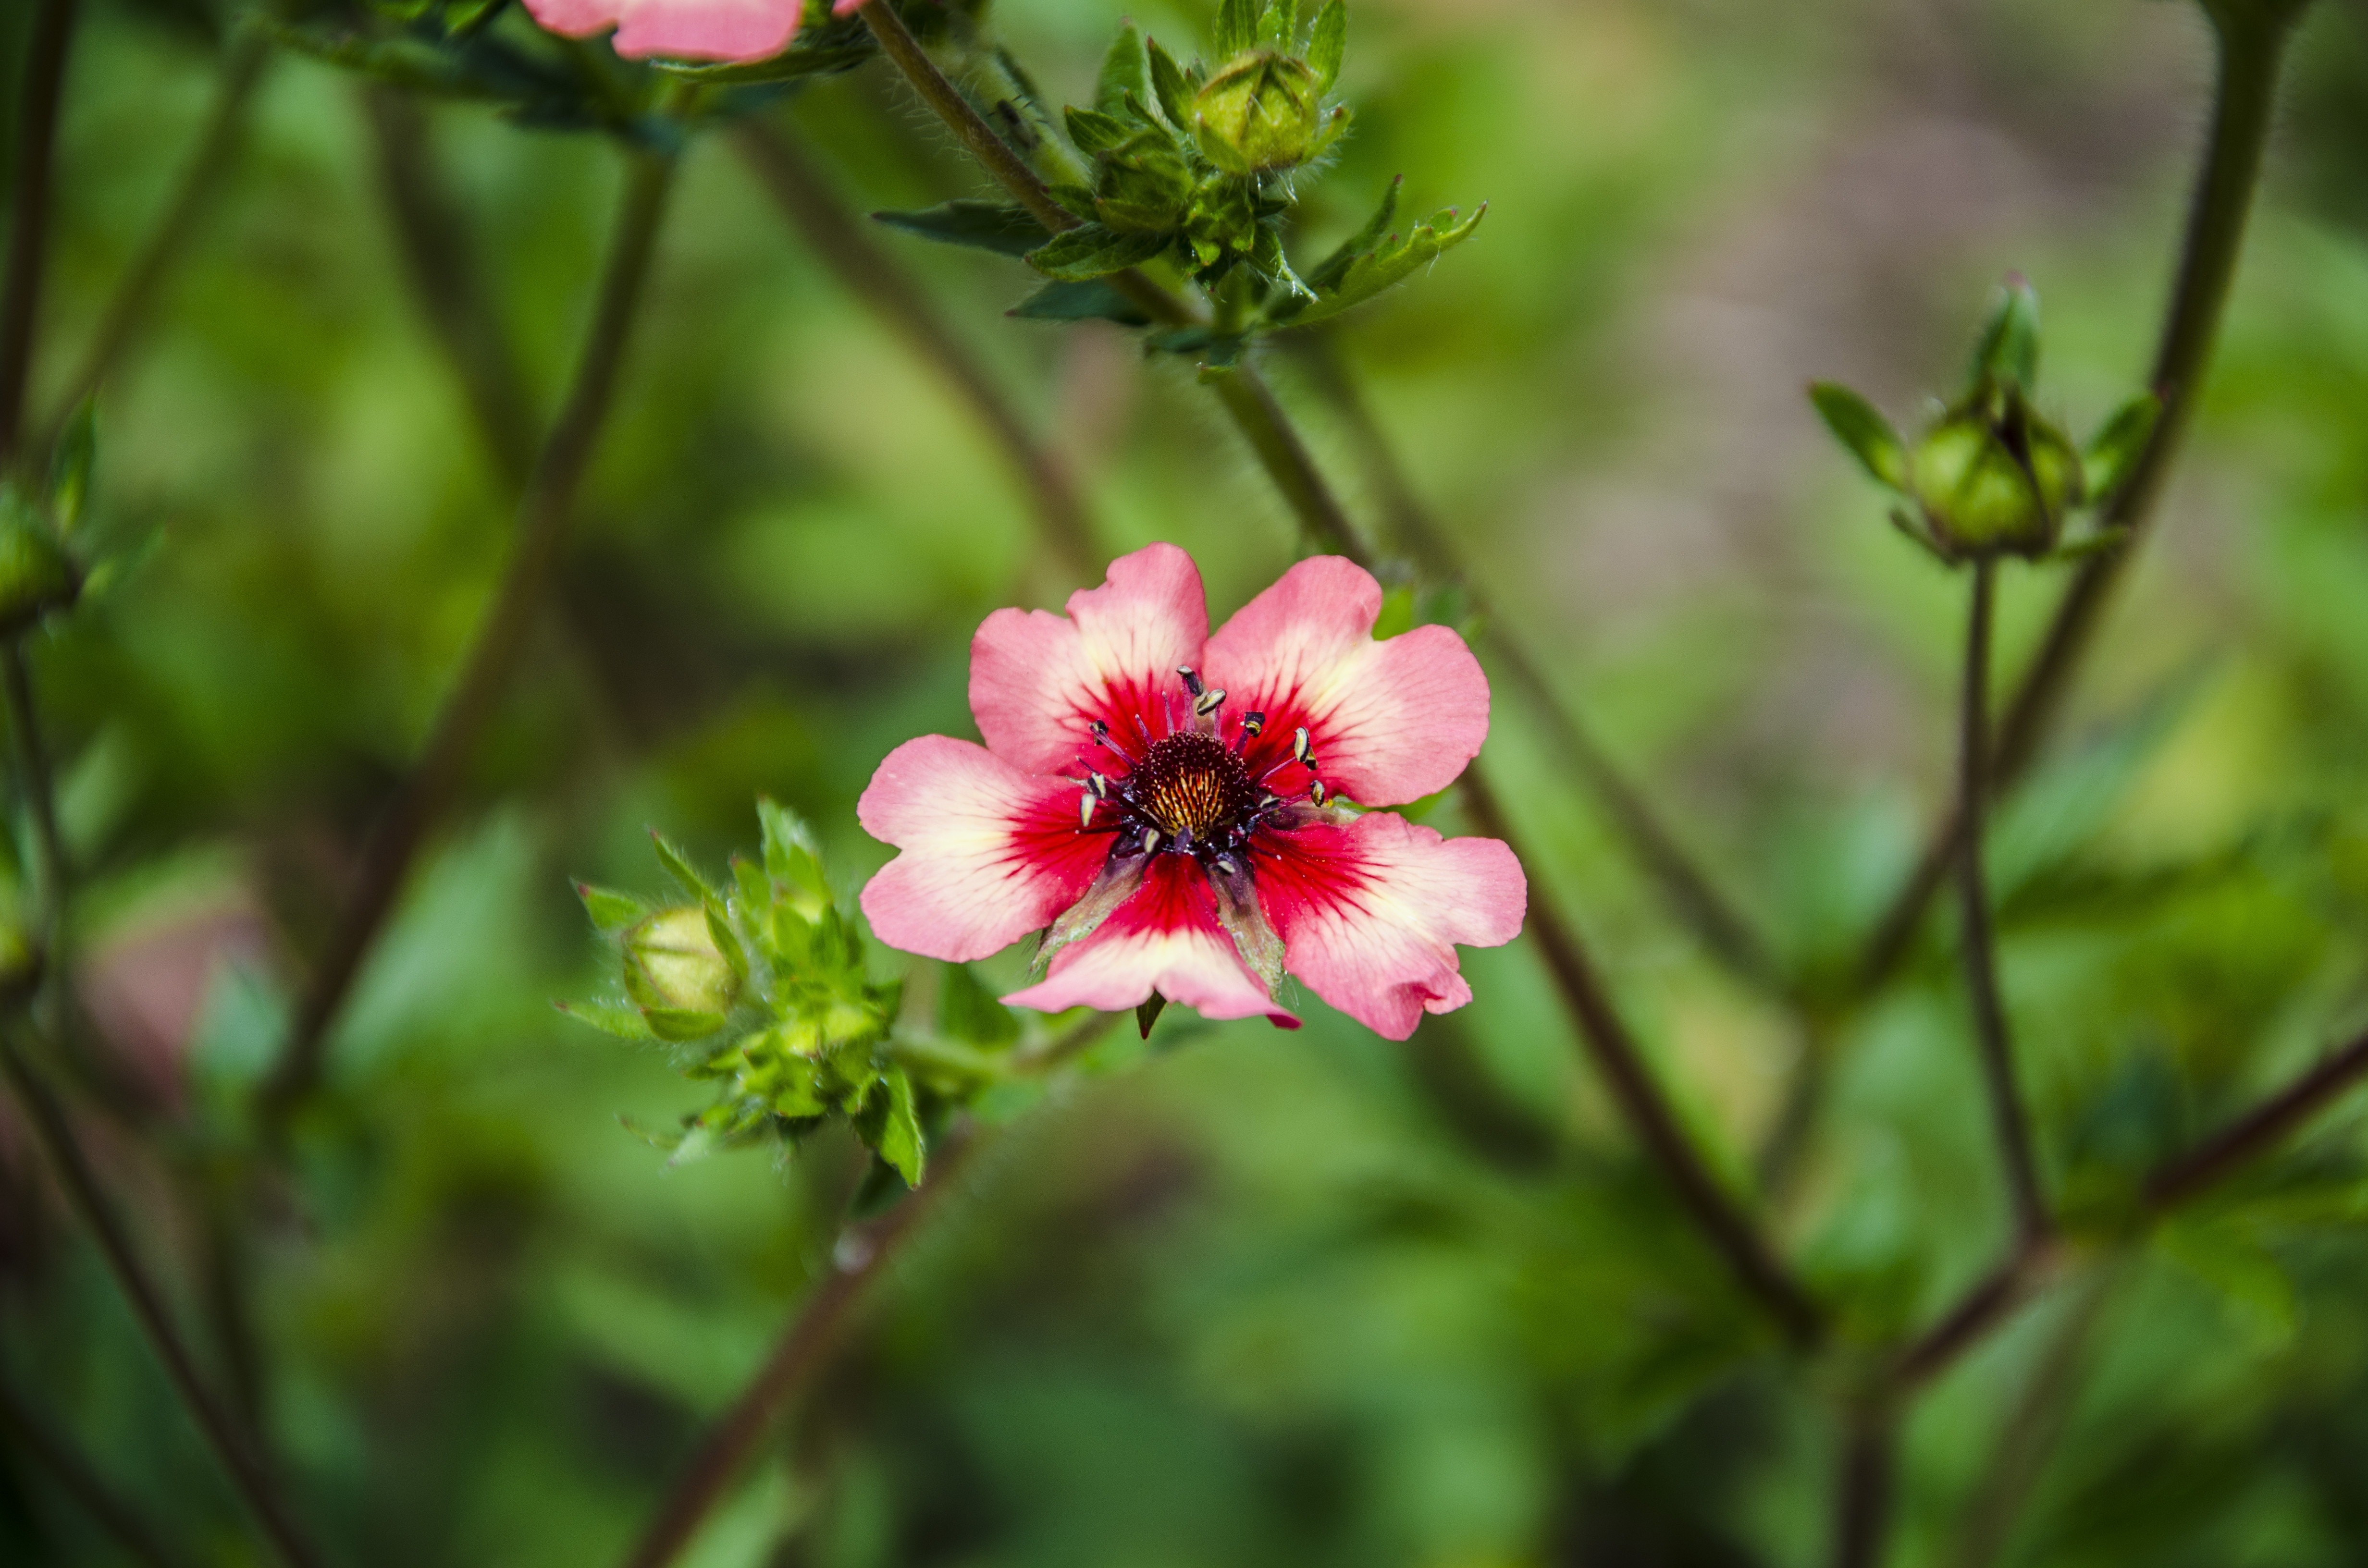
nature, blossom, plant, flower, petal, spring, green, red, botany, garden, flora, wildflower, beauty, macro photography, flowering plant, land plant